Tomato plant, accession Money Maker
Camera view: vertical (180 deg); turntable rotation: 300 degrees
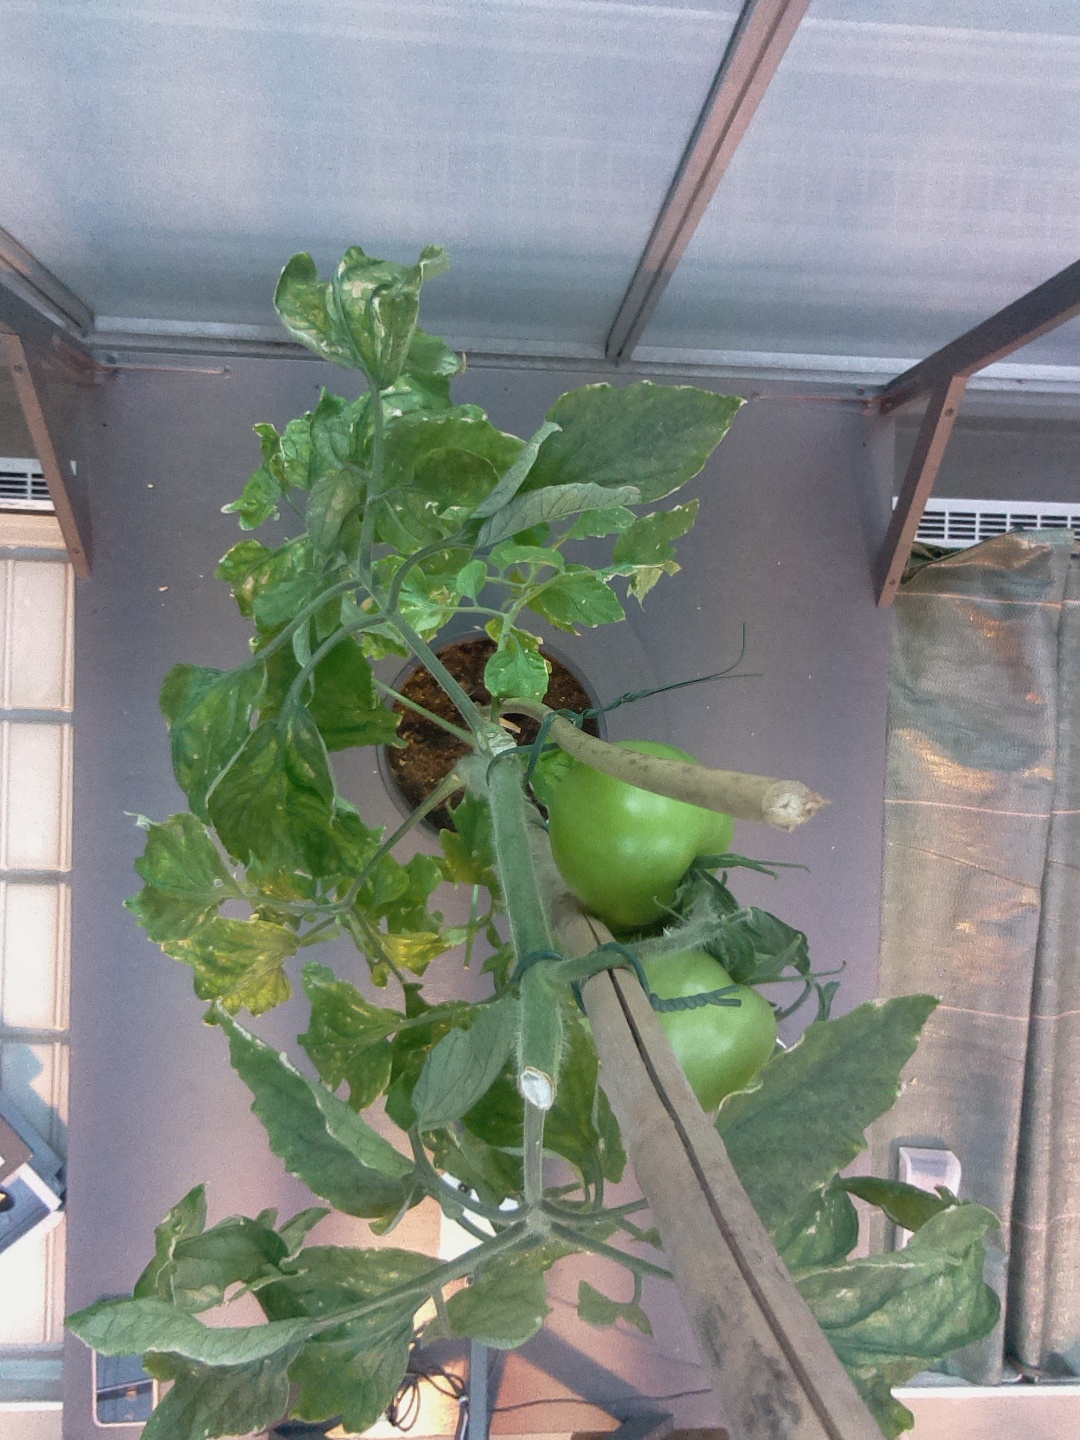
BBCH growth stage 78: 80% -90% of final fruit size